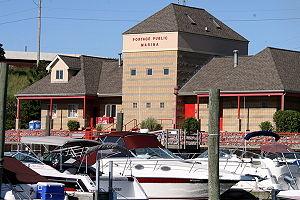
La ville de Portage est située dans le comté de Porter, dans l’État de l’Indiana, aux États-Unis. Sa population s’élevait à 36 828 habitants lors du recensement de 2010, estimée à 36 672 habitants en 2017.